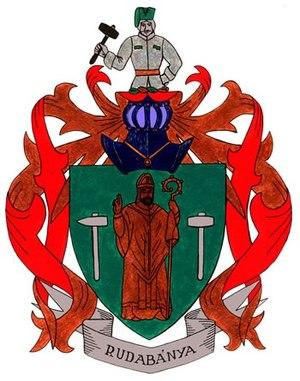
Rudabánya est une ville et une commune du comitat de Borsod-Abaúj-Zemplén en Hongrie.